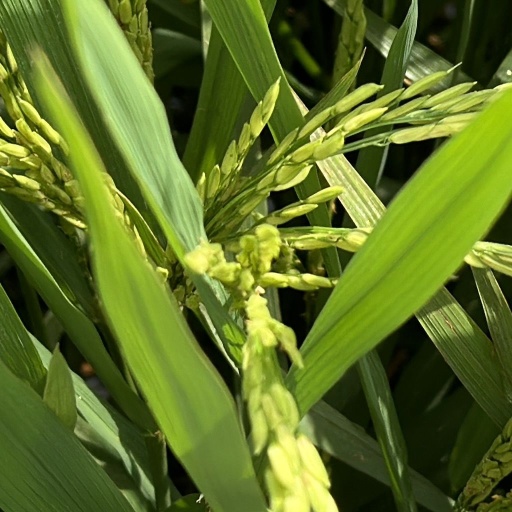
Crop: rice